Suspense (American TV series)

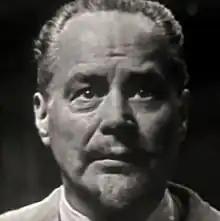

Some of the early scripts were adapted from "Suspense" radio scripts, while others were original for television. Like the radio program, many scripts were adaptations of literary classics by well-known authors. Classic authors such as Edgar Allan Poe, Agatha Christie, and Charles Dickens all had stories adapted for the series, while contemporary authors such as Roald Dahl and Gore Vidal also contributed. Many notable actors appeared on the program, including Bela Lugosi, Boris Karloff, Cloris Leachman, Brian Keith, Franchot Tone, Robert Emhardt, Leslie Nielsen, Felicia Montealgre Bernstein and Lloyd Bridges.